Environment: real
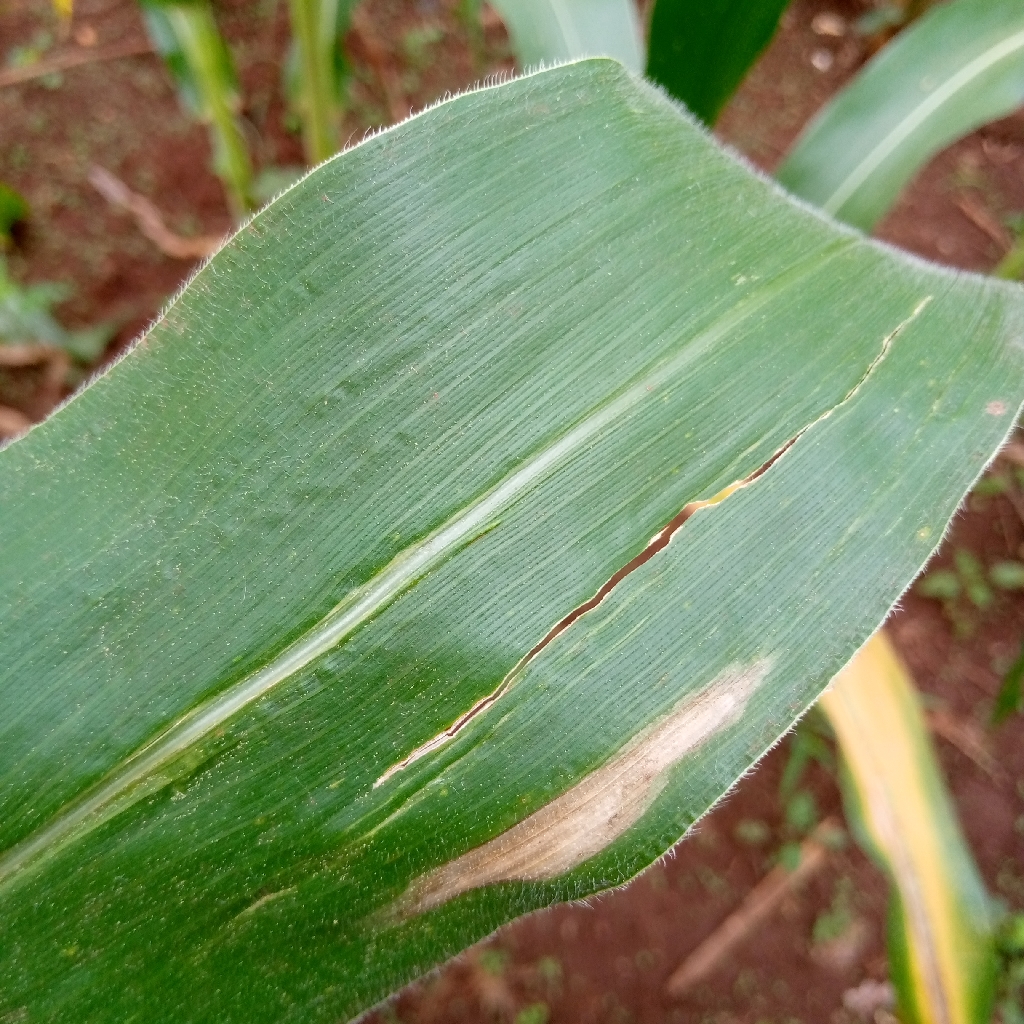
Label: northern_corn_leaf_blight